Disembowelment

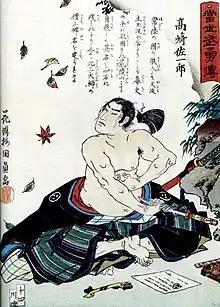
"Ukiyo-e" woodblock print of warrior about to perform "seppuku", from the Edo period

Nezahualcoyotl, a 15th-century Acolhuan ruler of Texcoco, a member of the Aztec Triple Alliance (now Mexico), promulgated a law code that was partially preserved. Those who had engaged in the passive role of homosexual anal intercourse had their intestines pulled out, then their bodies were filled with ash, and finally, were burnt. The active or penetrating partner was simply suffocated in a heap of ash.